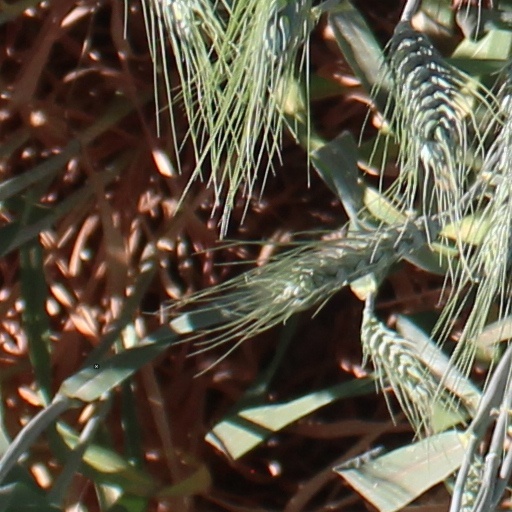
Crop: wheat